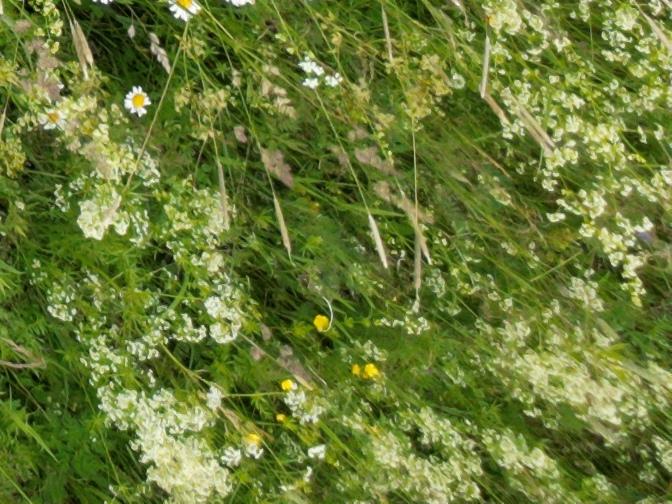
Flowers visible: yarrow flowers, yarrow flowers,  daisy flowers